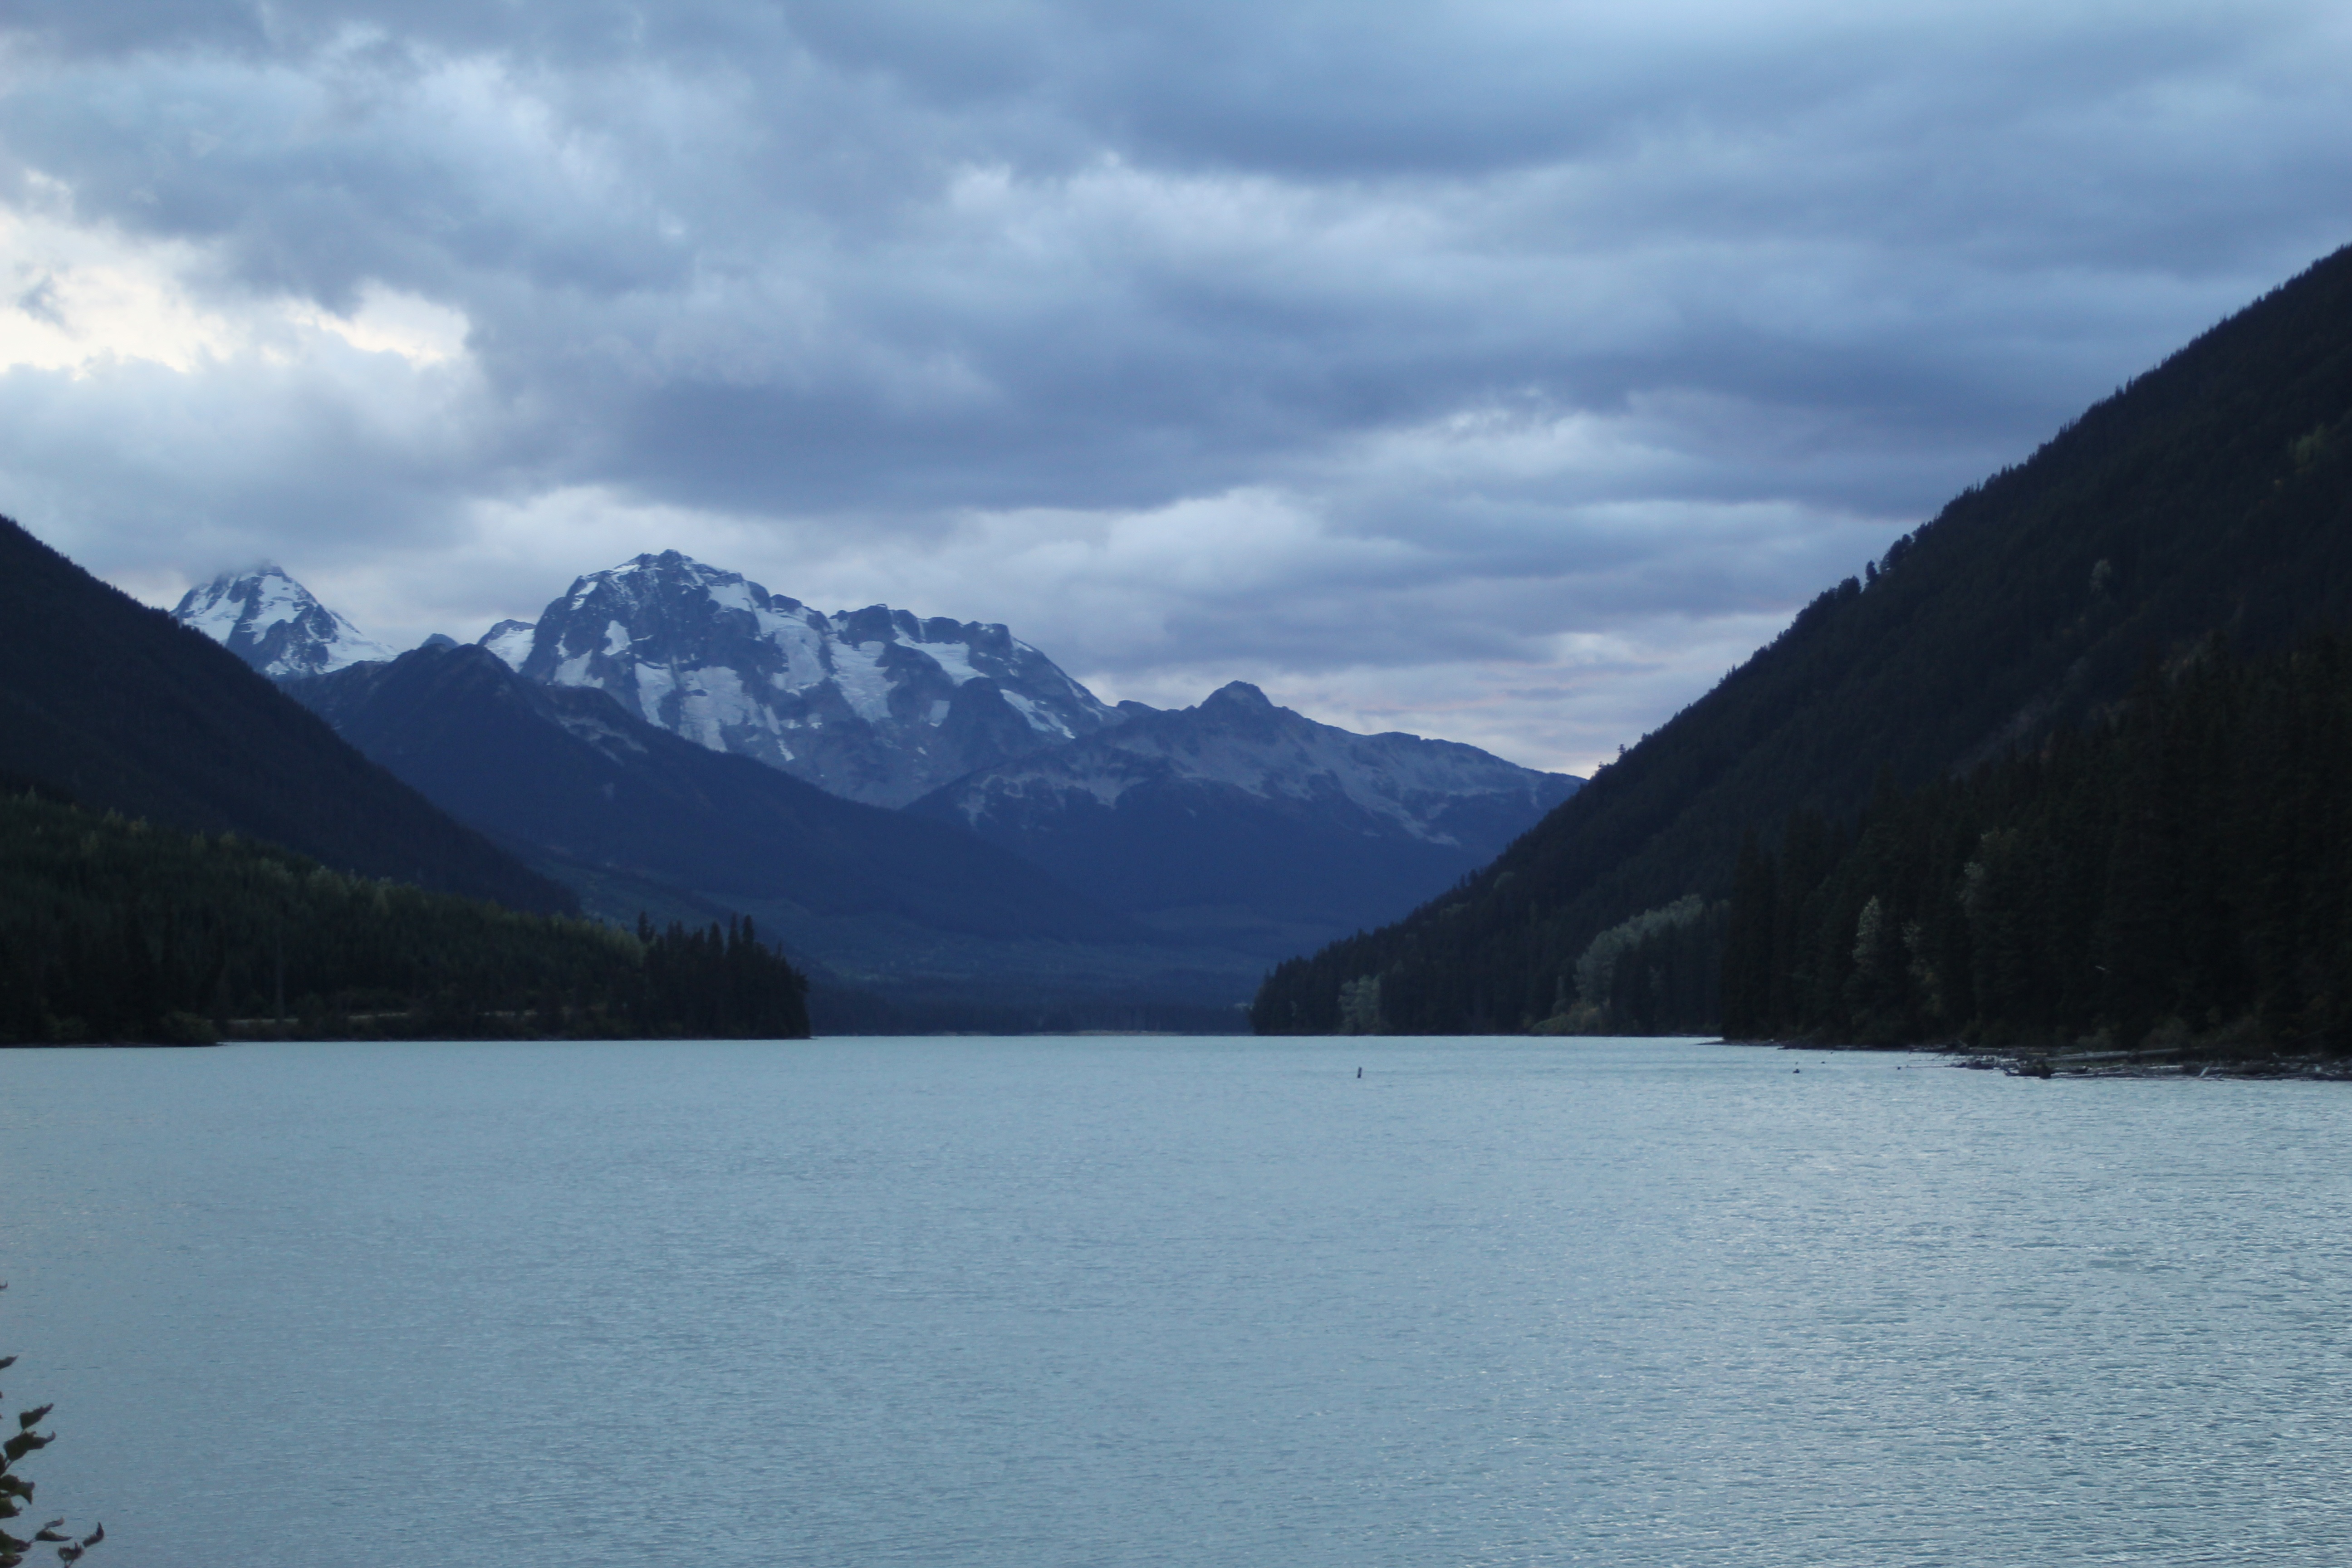
landscape, sea, water, mountain, cloud, cloudy, lake, river, mountain range, glacier, vancouver, fjord, reservoir, highland, body of water, mountains, fell, loch, landform, british columbia, geographical feature, mountainous landforms, glacial landform, sea to sky highway